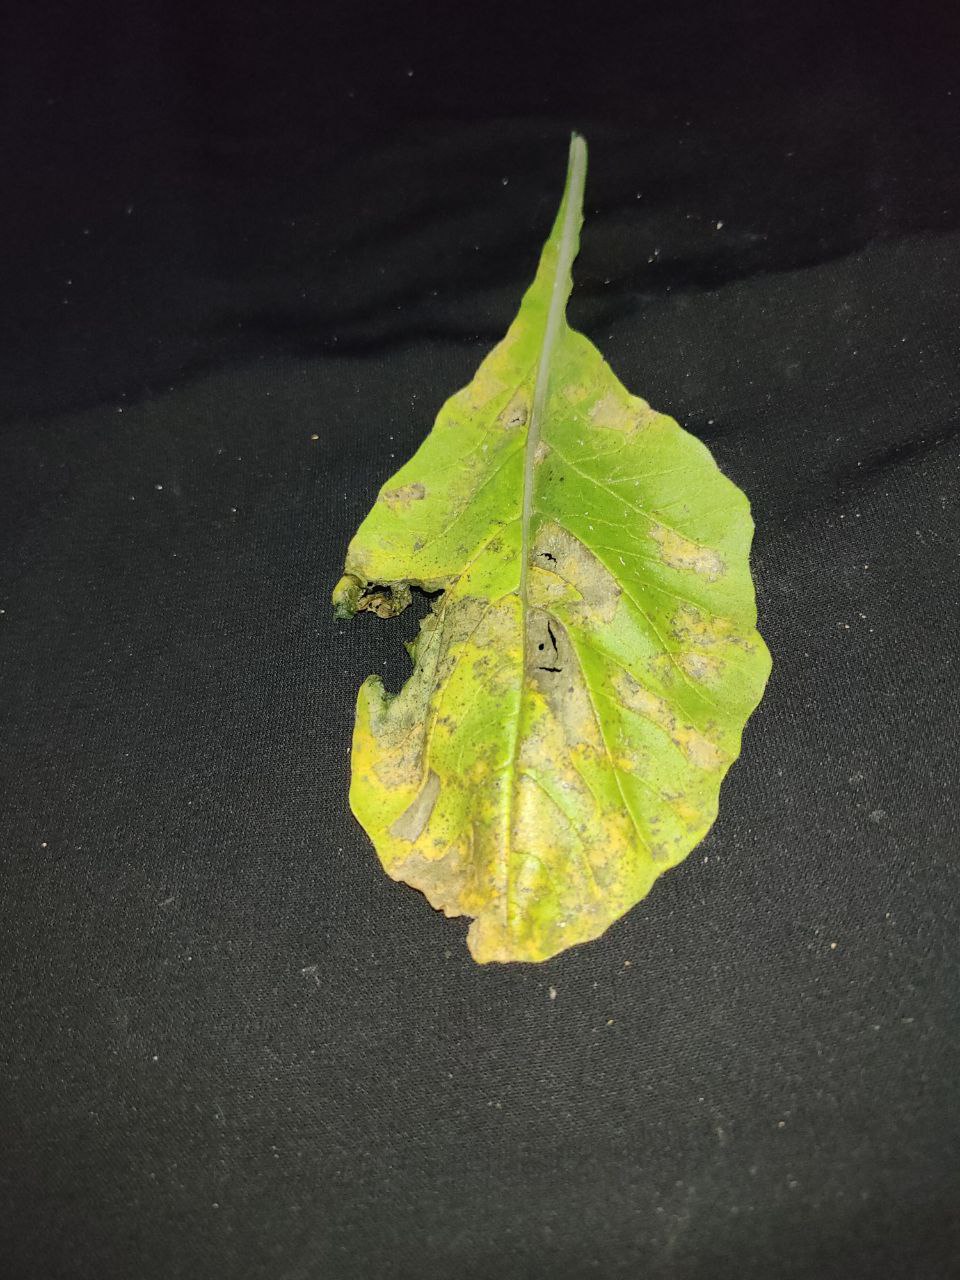
Label: Downey mildew